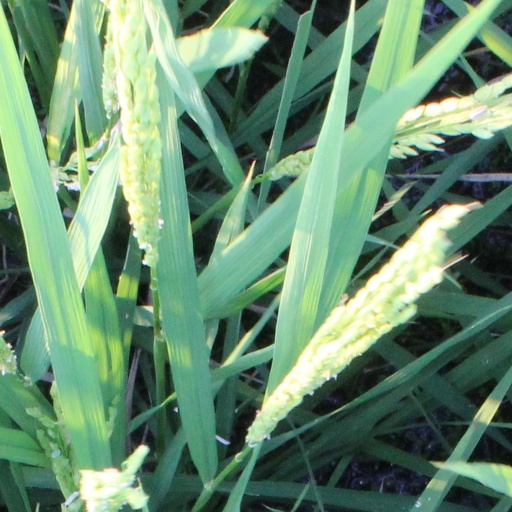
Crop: rice